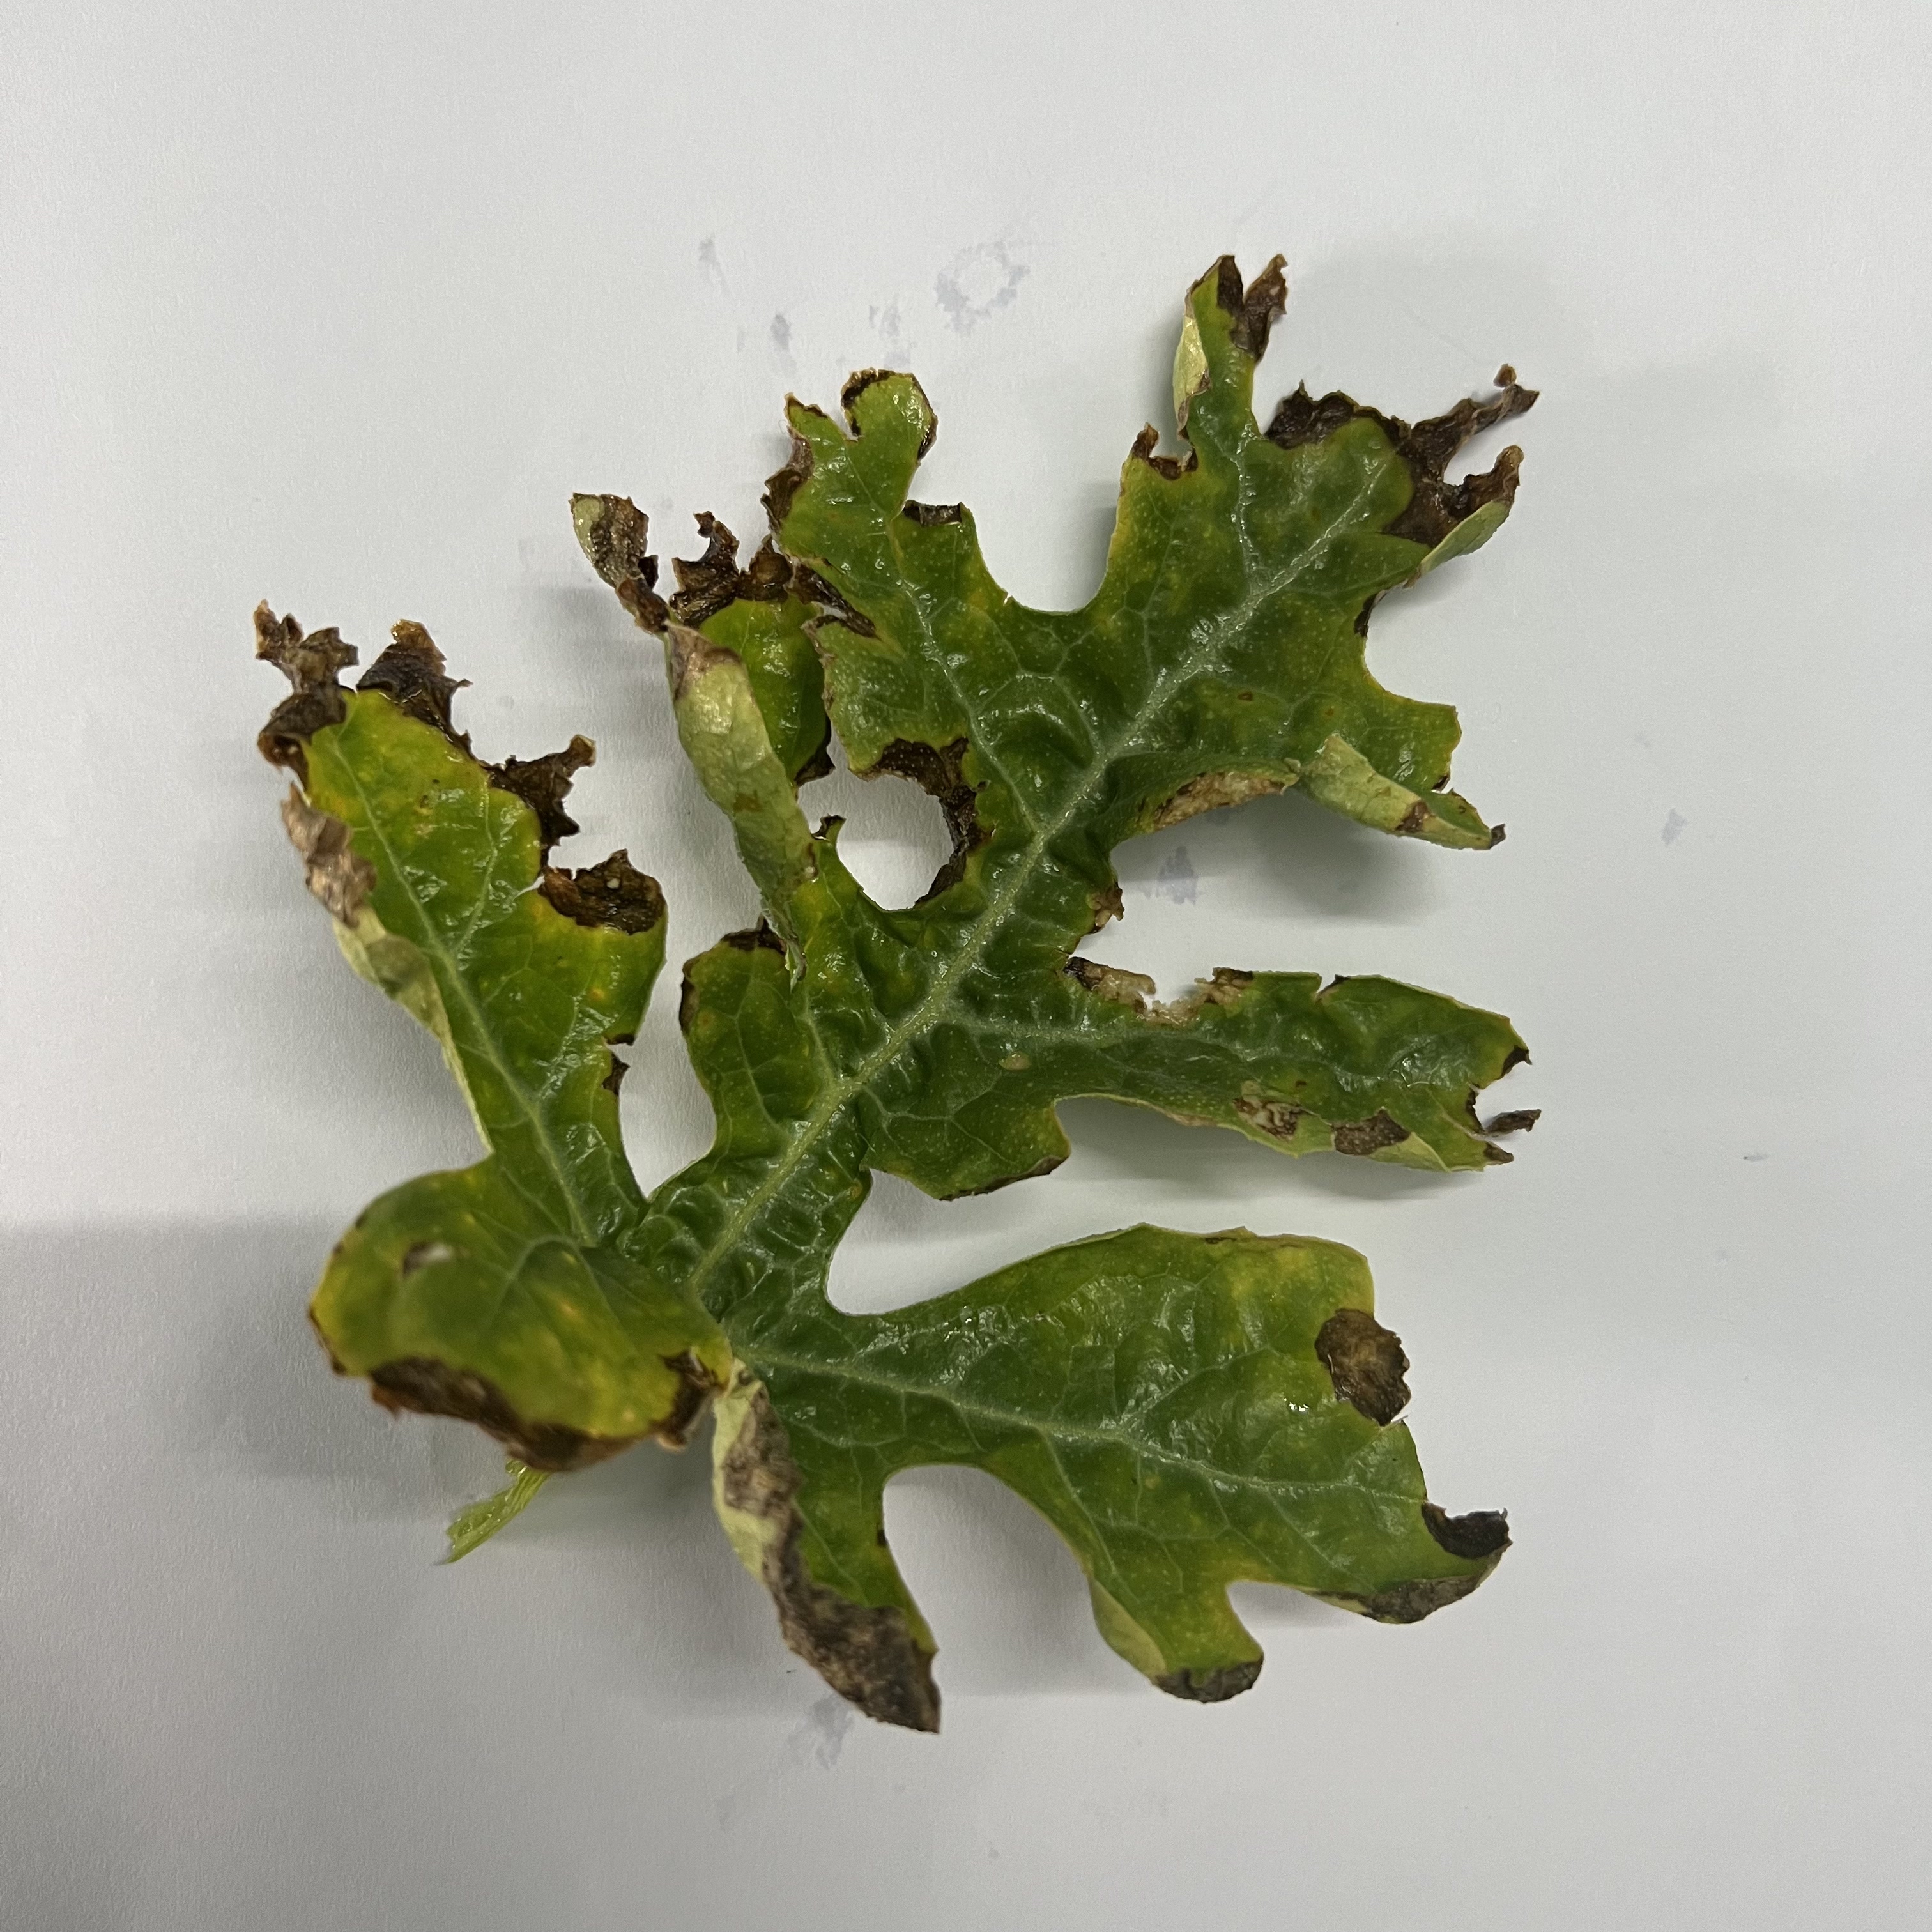
Label: Downy_Mildew